Sarah Scullin

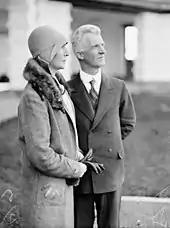
Sarah and James Scullin, c. 1930

Scullin was widowed in January 1953. Her husband had been seriously ill and frequently bed-ridden for about two years, during which she was his primary caregiver. She died at their house on Park Avenue, Kew, in May 1962, aged 82. She was buried alongside her husband in the Catholic section of Melbourne General Cemetery.